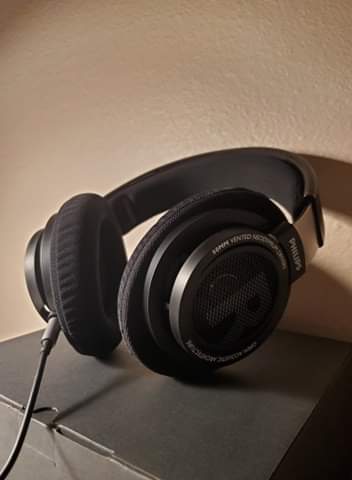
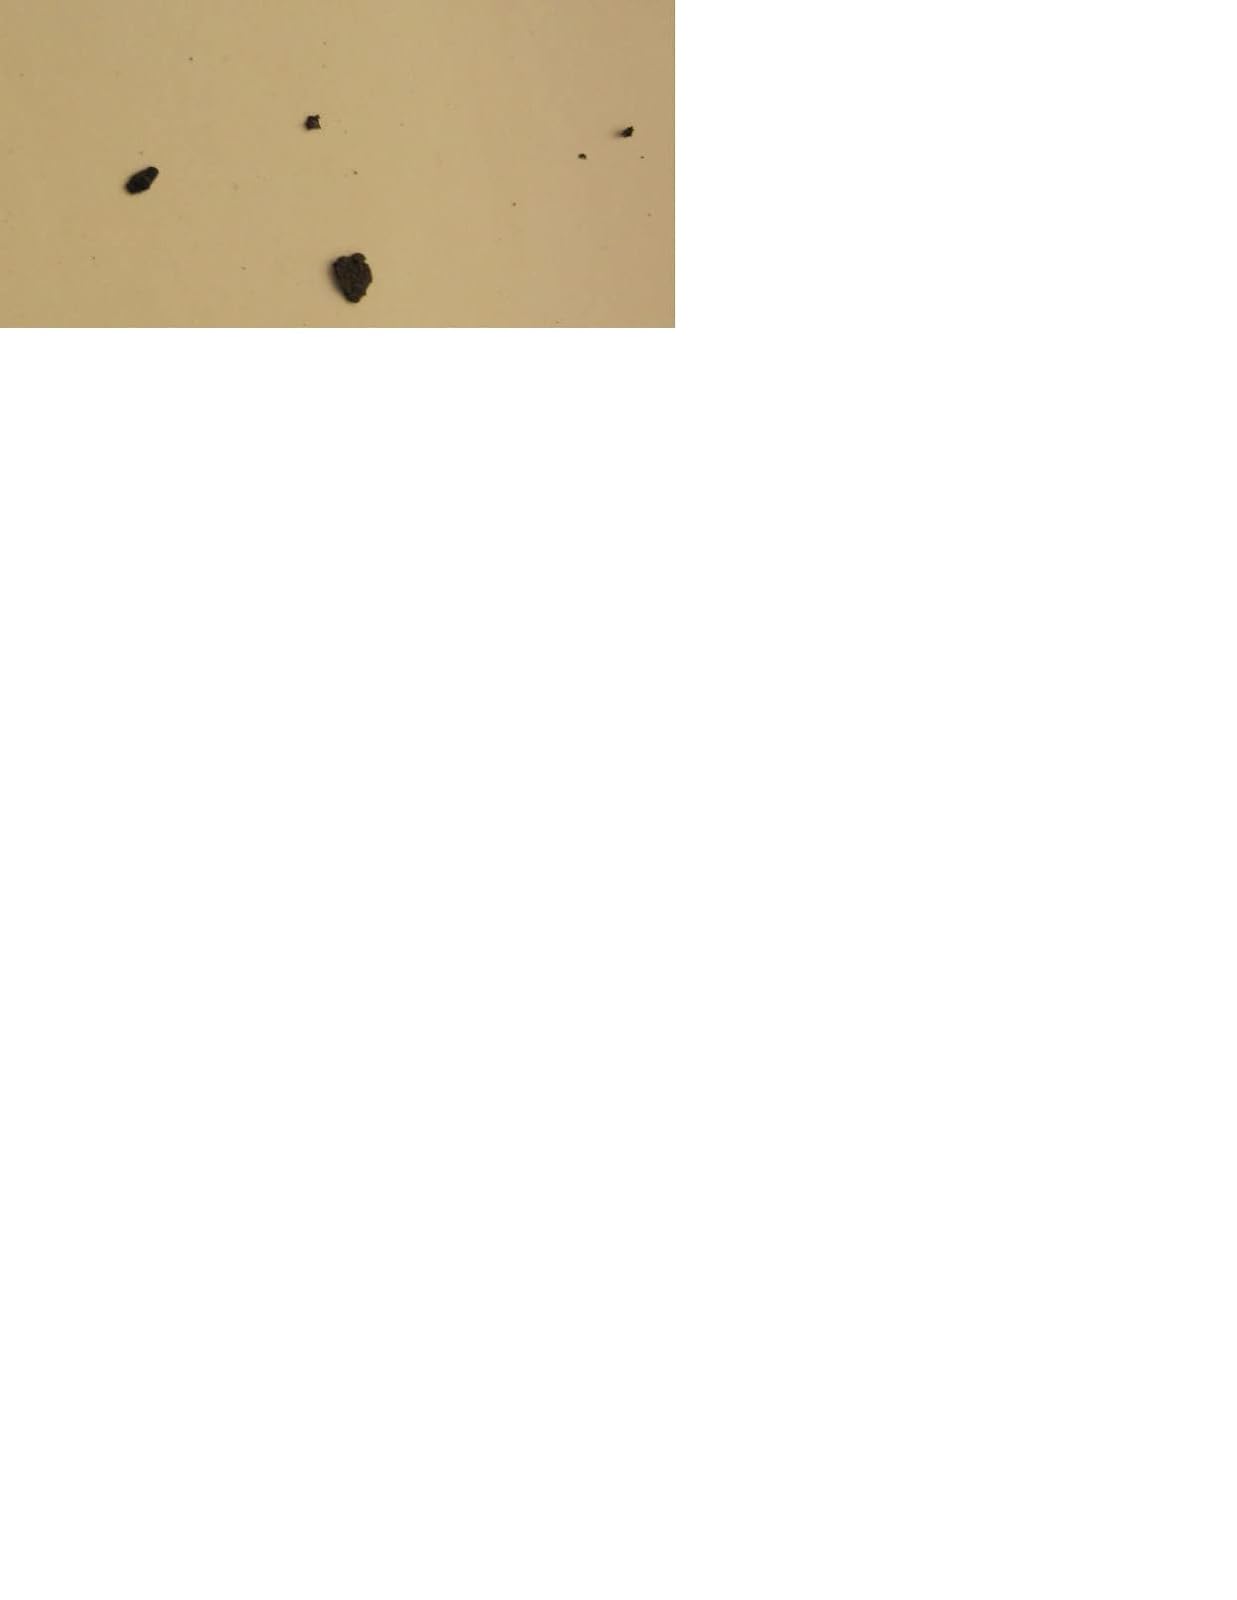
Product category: headphones
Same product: no